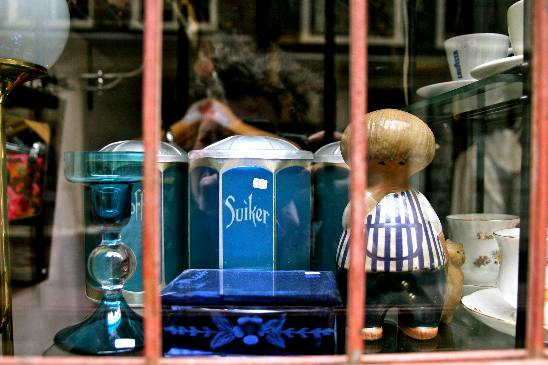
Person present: No